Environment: real
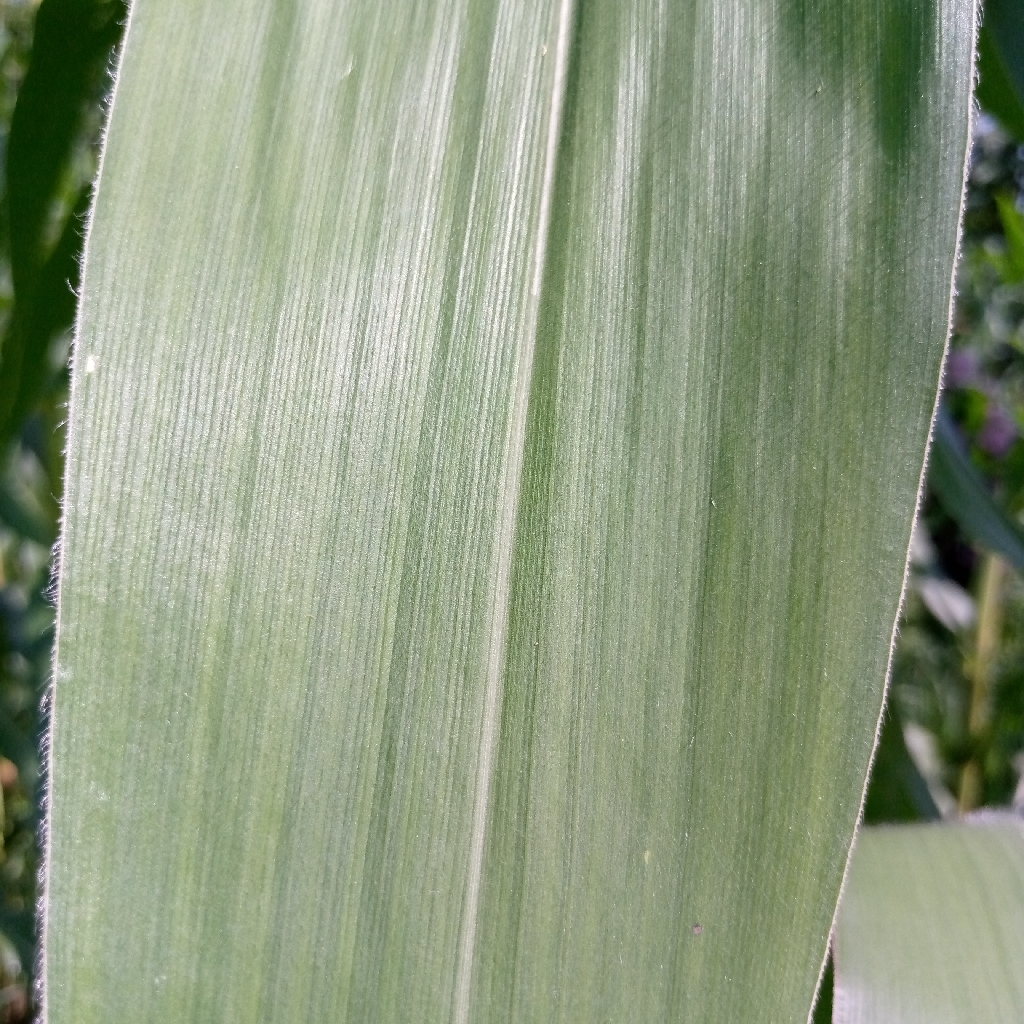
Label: healthy